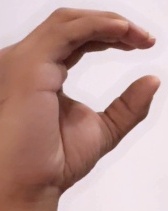
ASL sign: C